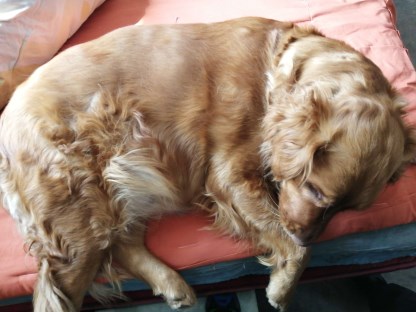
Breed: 5355-n000126-golden_retriever